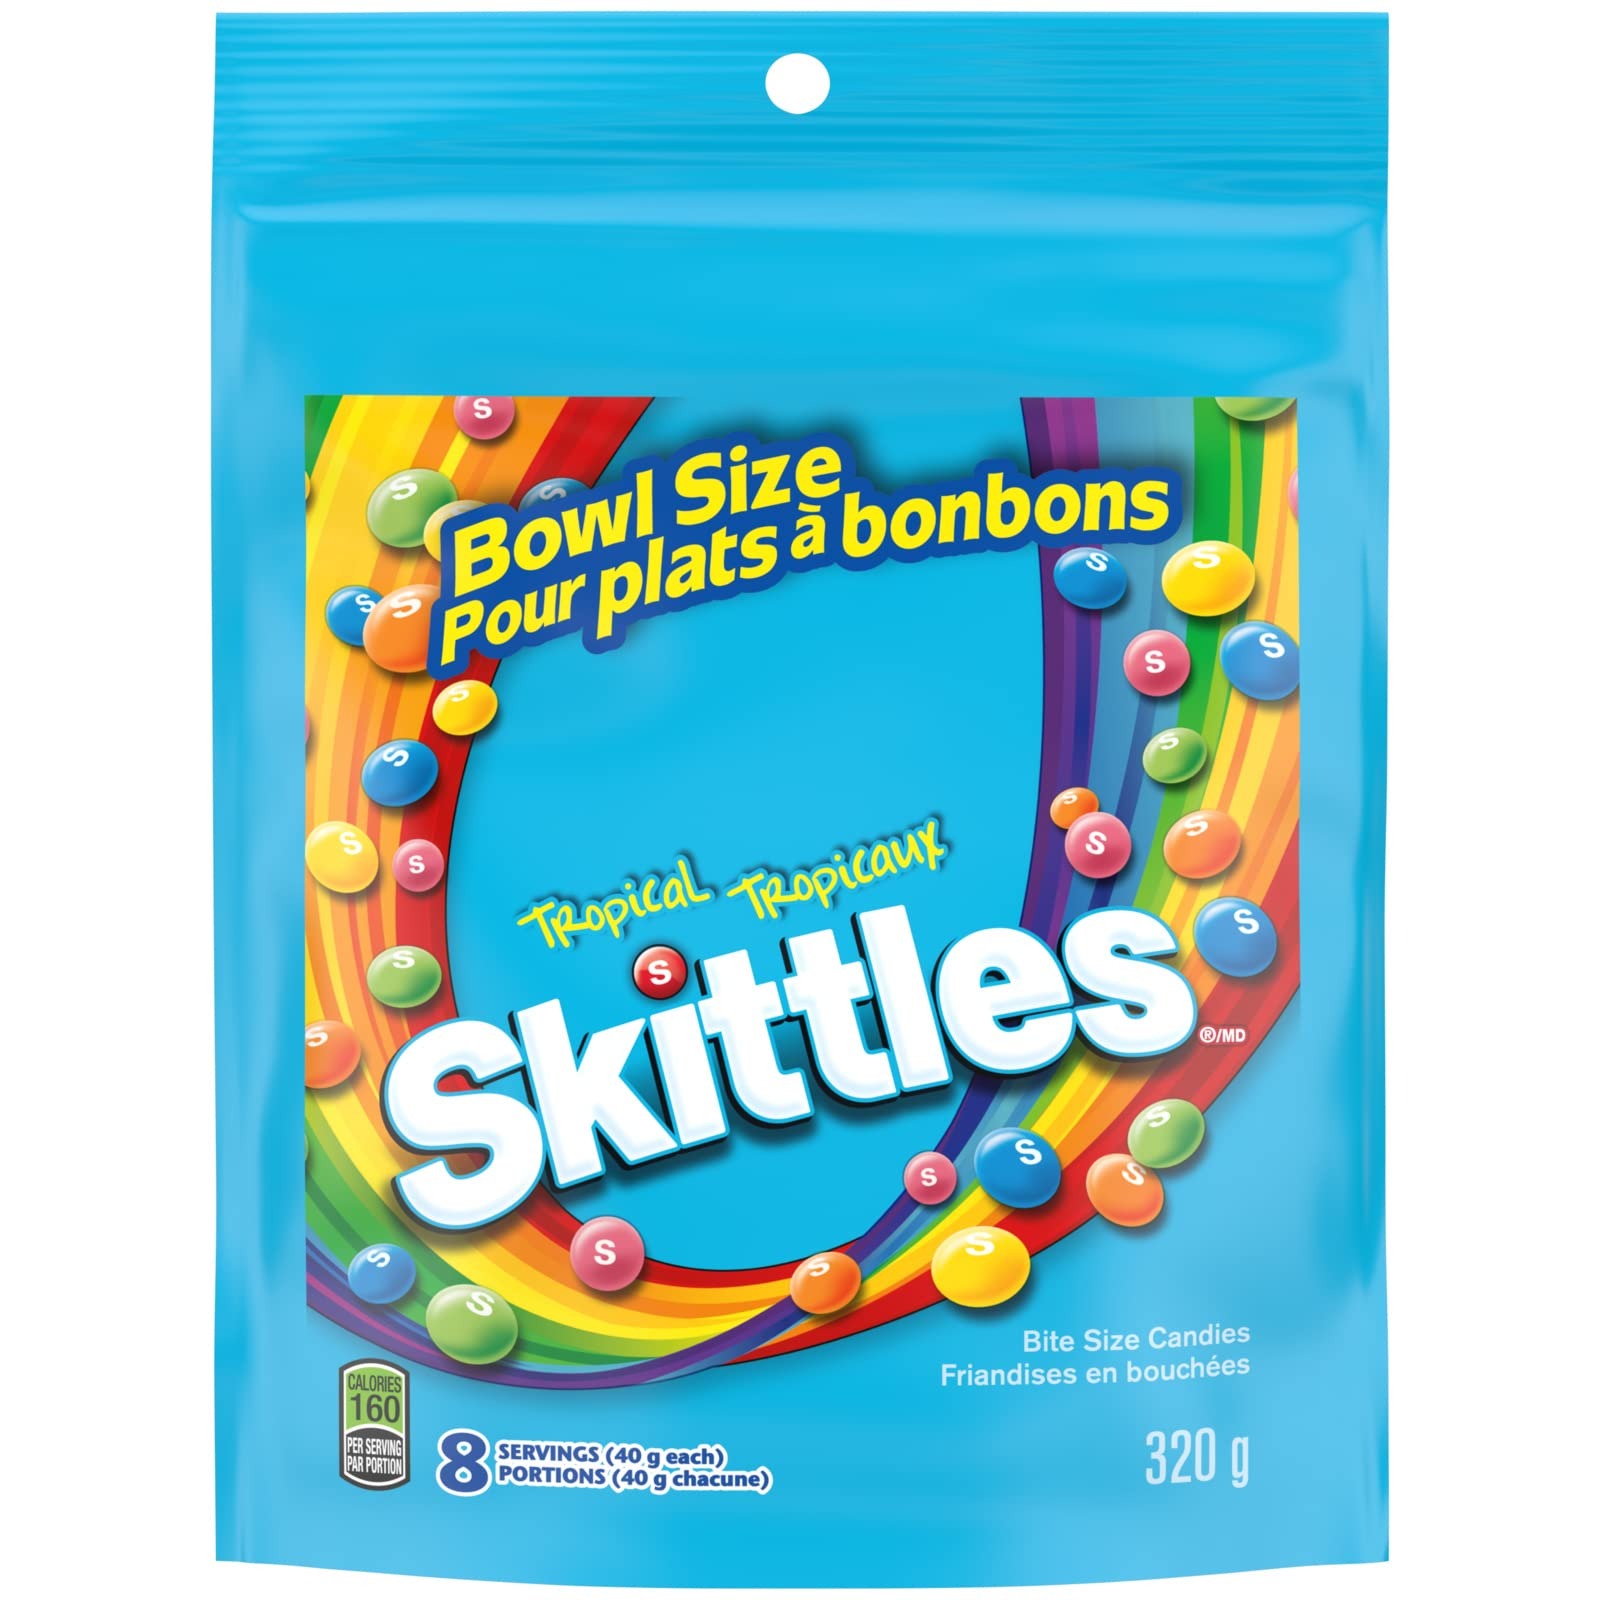
Item Name: Skittles Tropical, Mega Pack, 320gm/11.28oz
Bullet Point 1: Flavours: strawberry star fruit, kiwi lime, mango tangelo, Pineapple Passion fruit, banana berry
Bullet Point 2: Imported from Canada
Bullet Point 3: A variety of bite-sized chewy candies with a colourful candy shell, with skittles you get an unpredictable combination of colours and tastes
Bullet Point 4: Flavours: Strawberry star fruit, kiwi lime, mango tangelo, pineapple passion fruit, banana berry
Product Description: A variety of bite-sized chewy candies with a colourful candy shell, with skittles you get an unpredictable combination of colours and tastes. Taste the rainbow. Flavours: strawberry star fruit, kiwi lime, mango tangelo, Pineapple Passion fruit, banana berry. Gluten-Free. Imported from Canada
Value: 11.28
Unit: Ounce

Price: 11.505